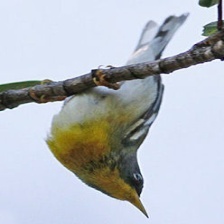
Species: NORTHERN PARULA
Scientific name: SETOPHAGA AMERICANA